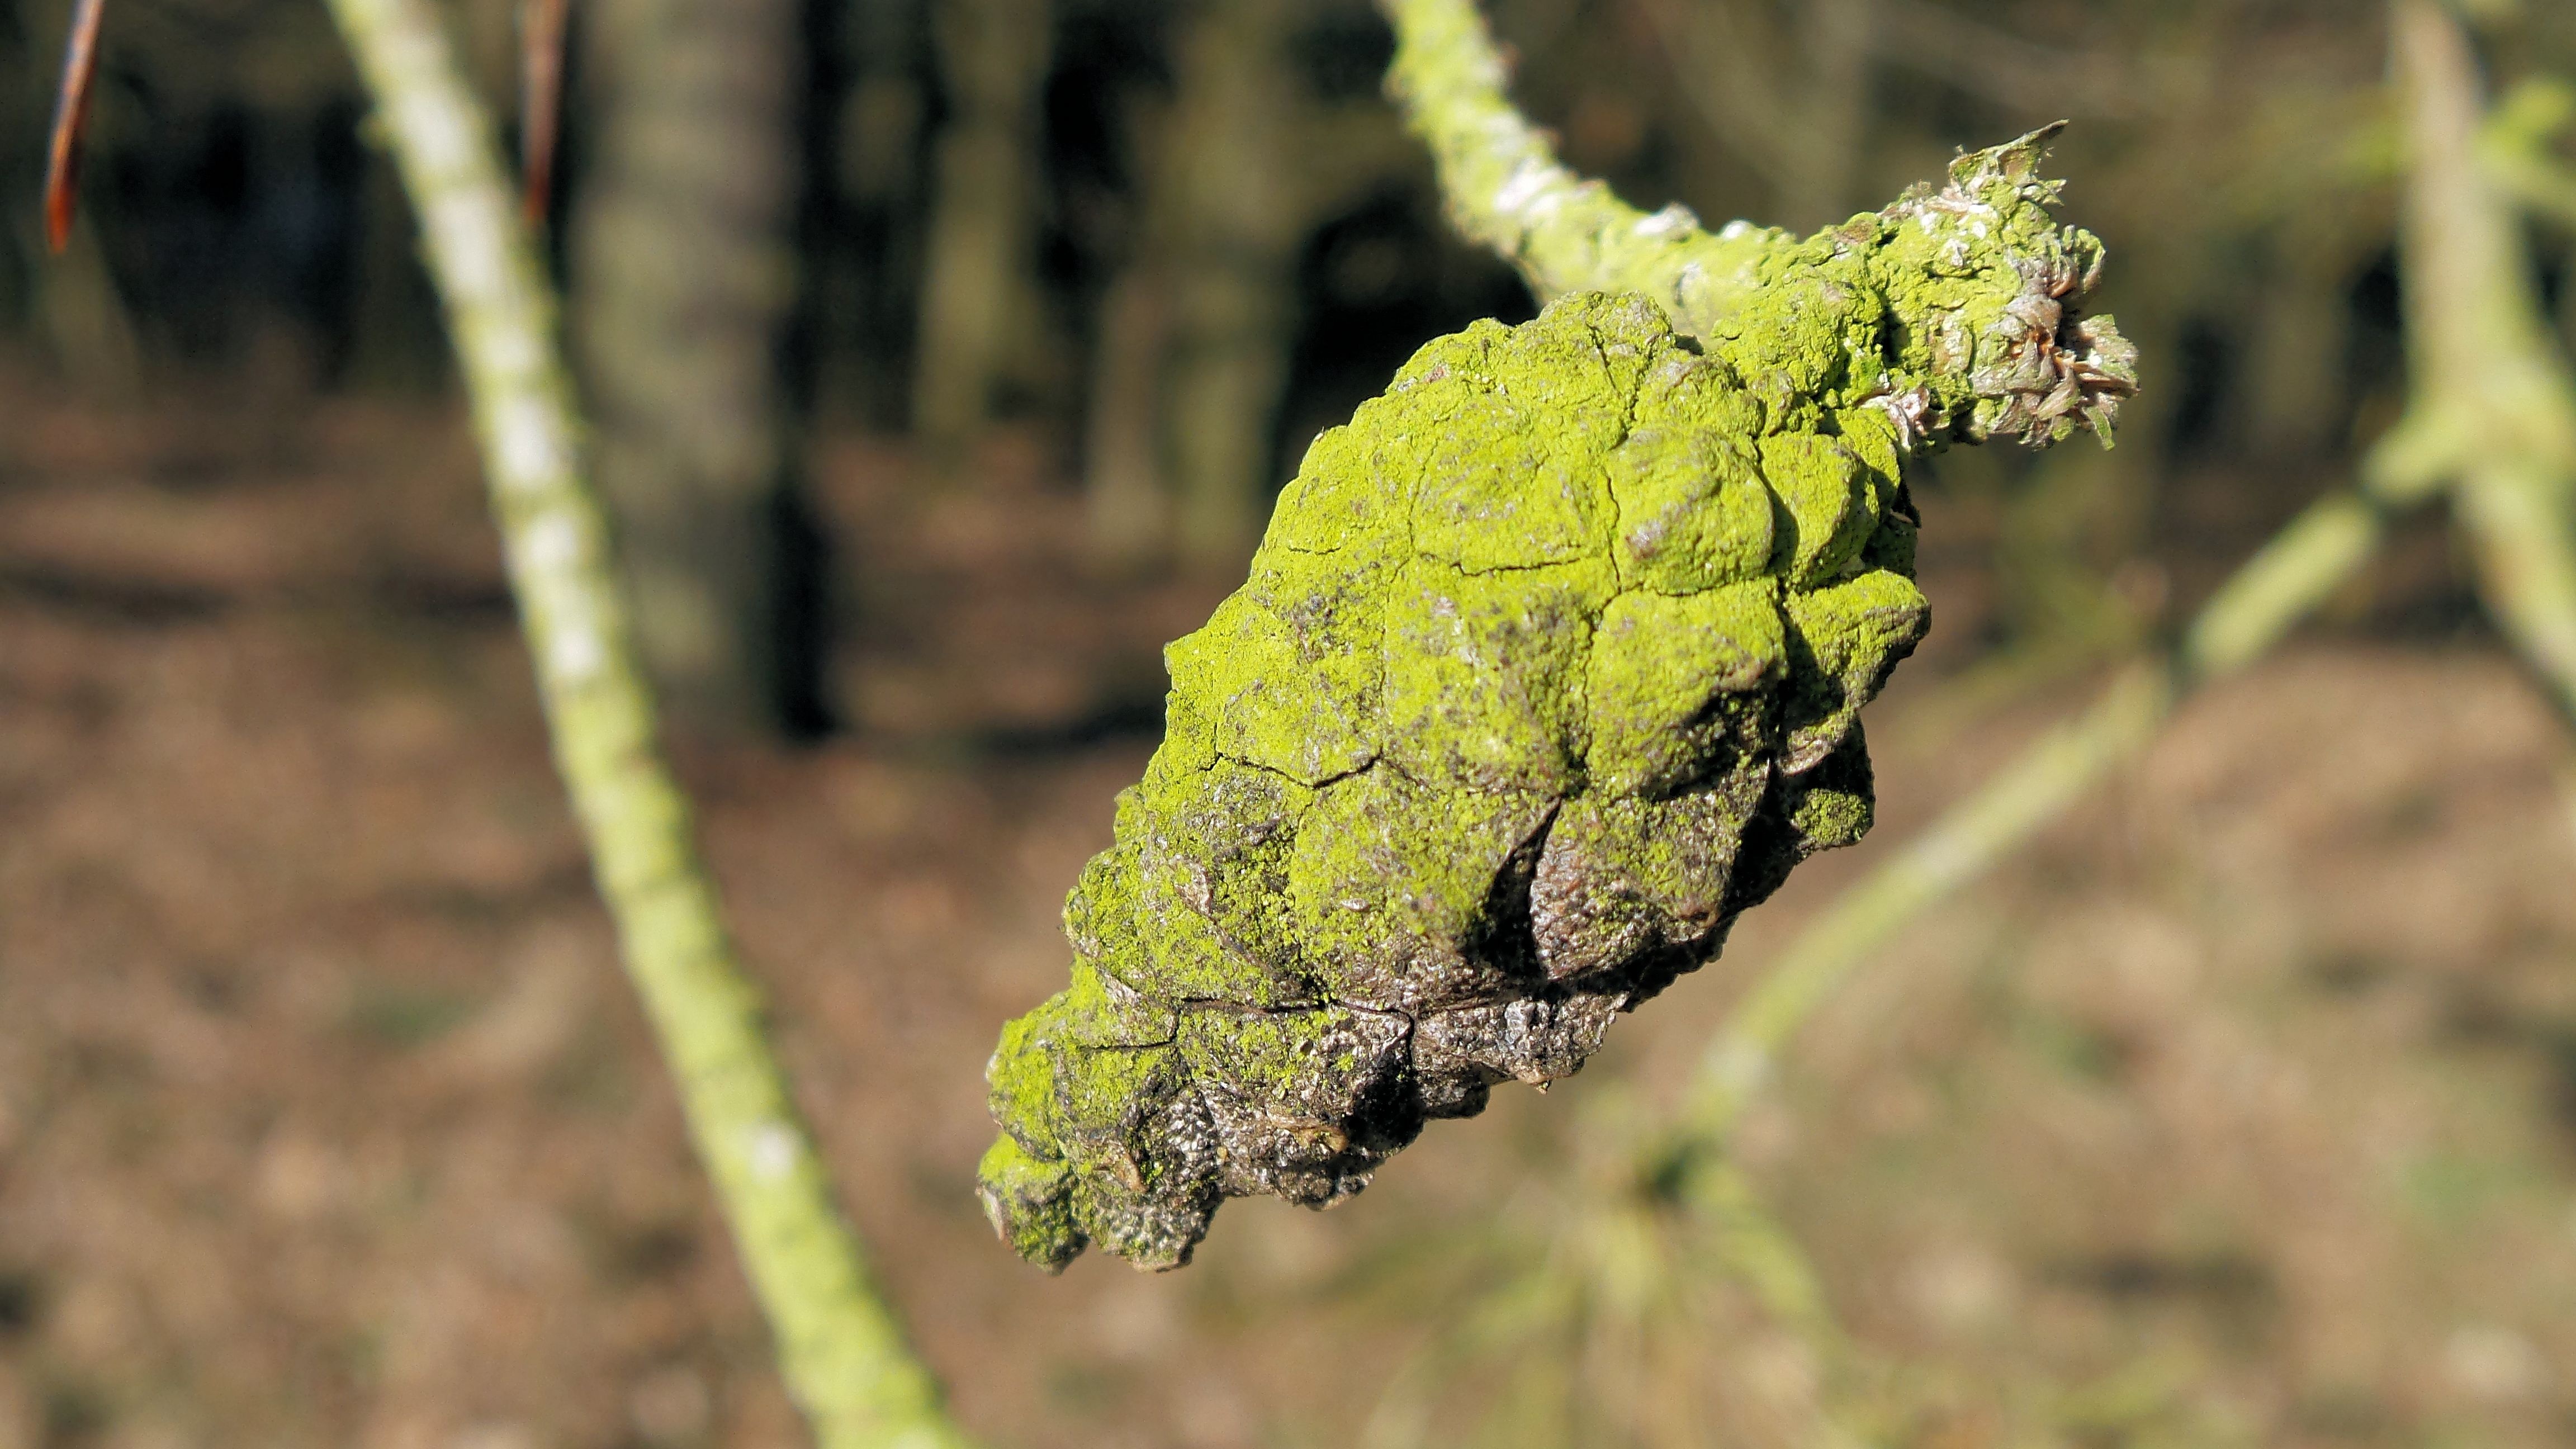
tree, nature, forest, grass, branch, plant, leaf, flower, moss, wildlife, green, produce, crop, autumn, soil, botany, agriculture, close, flora, fauna, close up, shrub, pine cones, macro photography, bemoost, flowering plant, woody plant, land plant